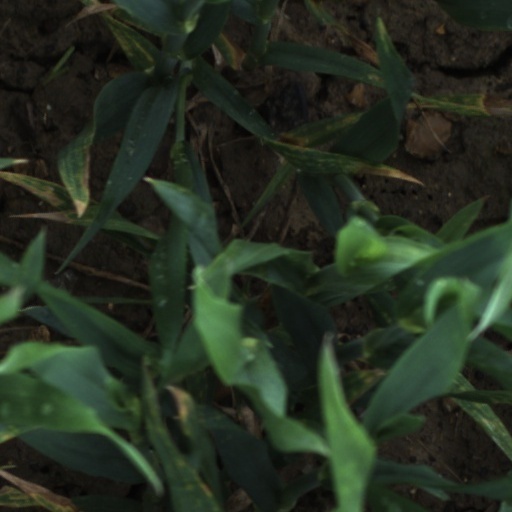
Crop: wheat